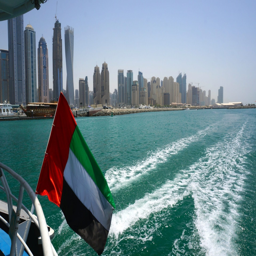
leaving neighborhood by boat with the flag